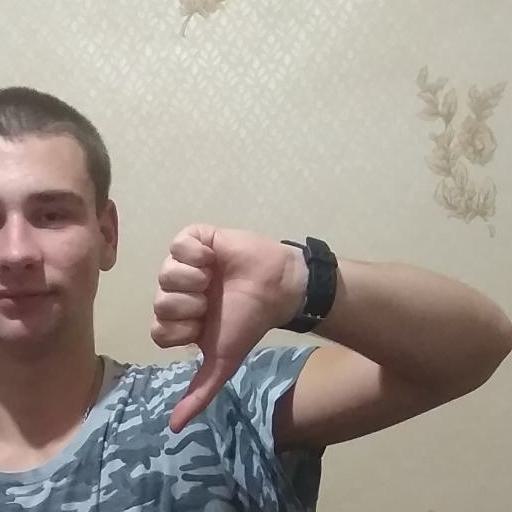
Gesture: dislike